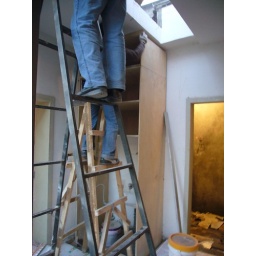
working on the skylight. washing machine cabinet in the backgoround